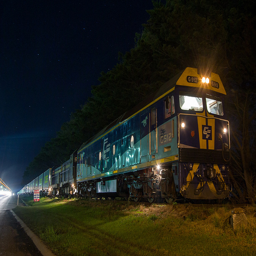
A very large train moving down the track.
A train is stopped on the rails at night
Long train stopped on a siding at night, with power turned on.
a train on a train track in the dark
A train is parked on top of the grass.